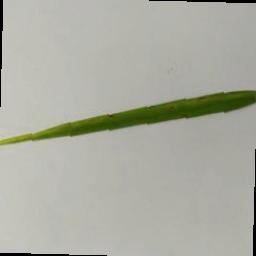
Label: Rice___Brown_Spot